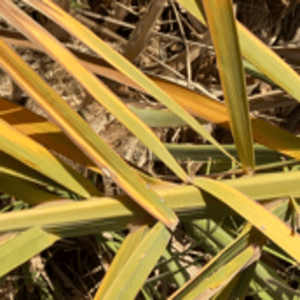
Label: Magnesium Deficiency